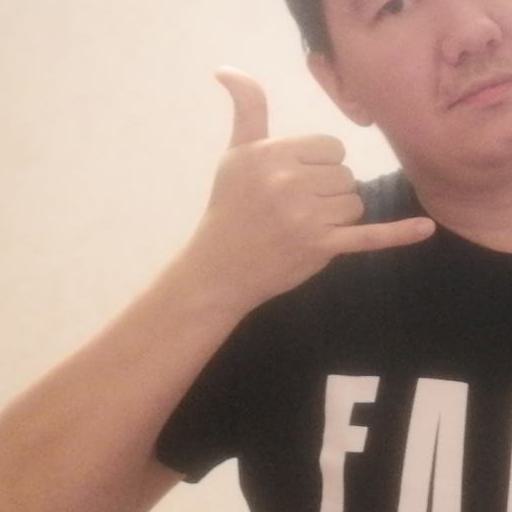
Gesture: call